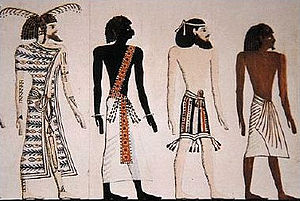
Etnografi / Historie
Antropologi er studiet af mennesker, og tidligere især forskellene mellem dem. Her en tegning af en libyer, en nubier, en syrier og en ægypter, fra en oldægyptisk kongegrav, ca 1279 f.Kr.
Etnografi er en kvalitativ, beskrivende forskningsmetode, udviklet inden for antropologien til at beskrive kulturforskelle blandt samfund og folkeslag.